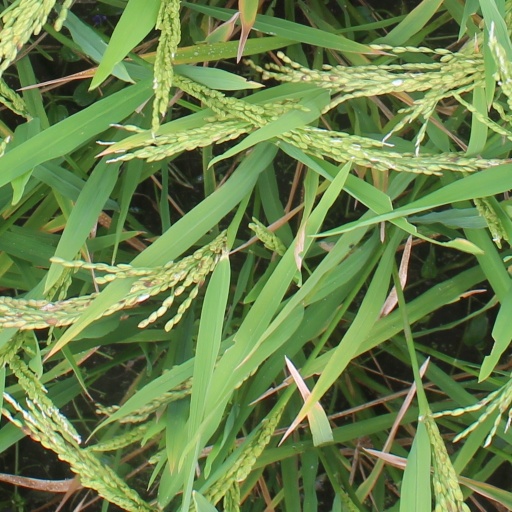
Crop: rice